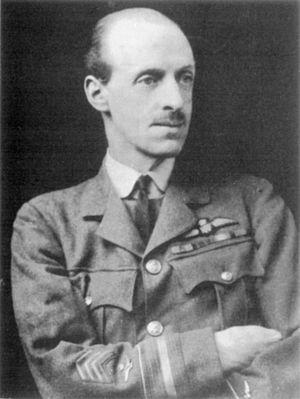
Frederick Hugh Sykes, est un général britannique qui sert dans l'Armée britannique lors de la Seconde Guerre des Boers et de la Première Guerre mondiale. Il a ensuite des responsabilités politiques.
La présidence de Bombay était l'une des trois entités administratives de l'Inde britannique ; Elle se situait sur la partie ouest du continent, elle a commencé à Surat au XVIIᵉ siècle comme comptoir pour la Compagnie anglaise des Indes orientales pour finir par englober une partie de l'Ouest indien, du Pakistan et de la Péninsule arabique. En Inde cela représentait, au plus fort de son extension, l’État du Gujarat, les deux tiers du Maharashtra et le Nord-Ouest du Karnataka, la province pakistanaise Sindh, de 1847 à 1935, Aden au Yémen de 1839 à 1939 mais pas les États princiers.